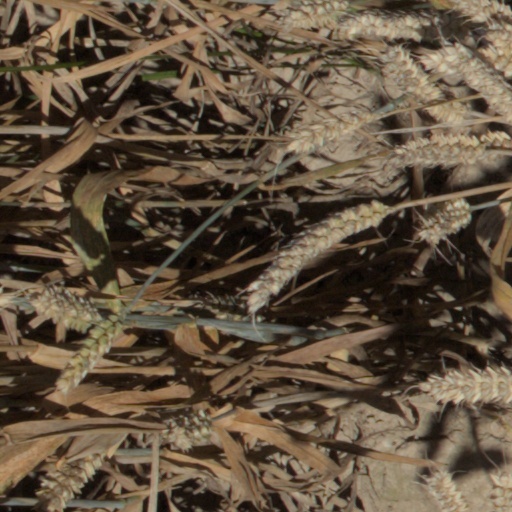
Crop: wheat